Cottonwood Limestone

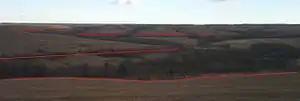
Highlighted here with red lines, the boulders and moisture-seeking shrubs make the Cottonwood Limestone easy to identify and trace along the valleys within the Konza Prairie.

The Cottonwood is a reliable surface limestone aquifer in the region. The brush line seen on many hillsides at the base of this member indicates the moisture it provides. Many springs issue from beneath the massive ledge, especially the west-facing exposures—many of which serve as a source of water for livestock. In many places, springs or shallow wells from the Cottonwood provide large supplies of water for domestic home and farm use. This is especially true along westward-facing hillsides, as strata generally dip to the northwest.